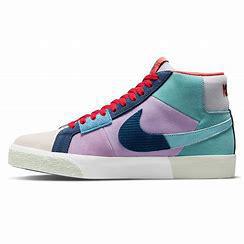
Brand: Nike
Model: Blazer SB